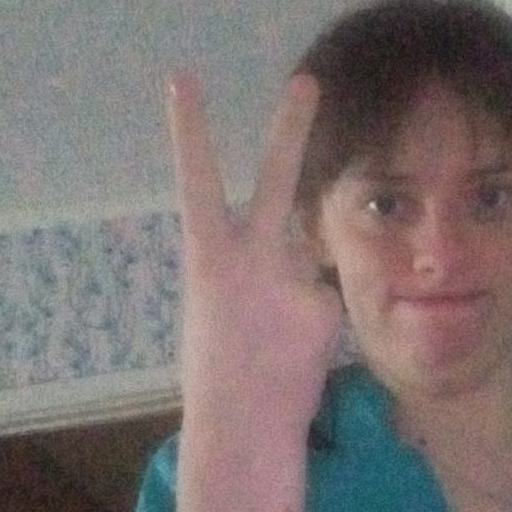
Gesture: peace_inverted